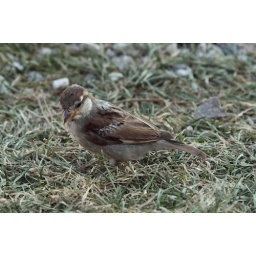
A bird on the grass by the beach.